Philip Tortell

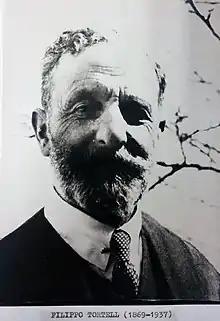

Philip or Filippo Tortell (1869–1937) was a Maltese architect born in Valletta on 12 December 1869, son of Augusto Alessandro Tortell and of Camilla Montanaro.